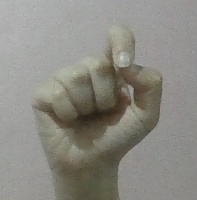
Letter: fa